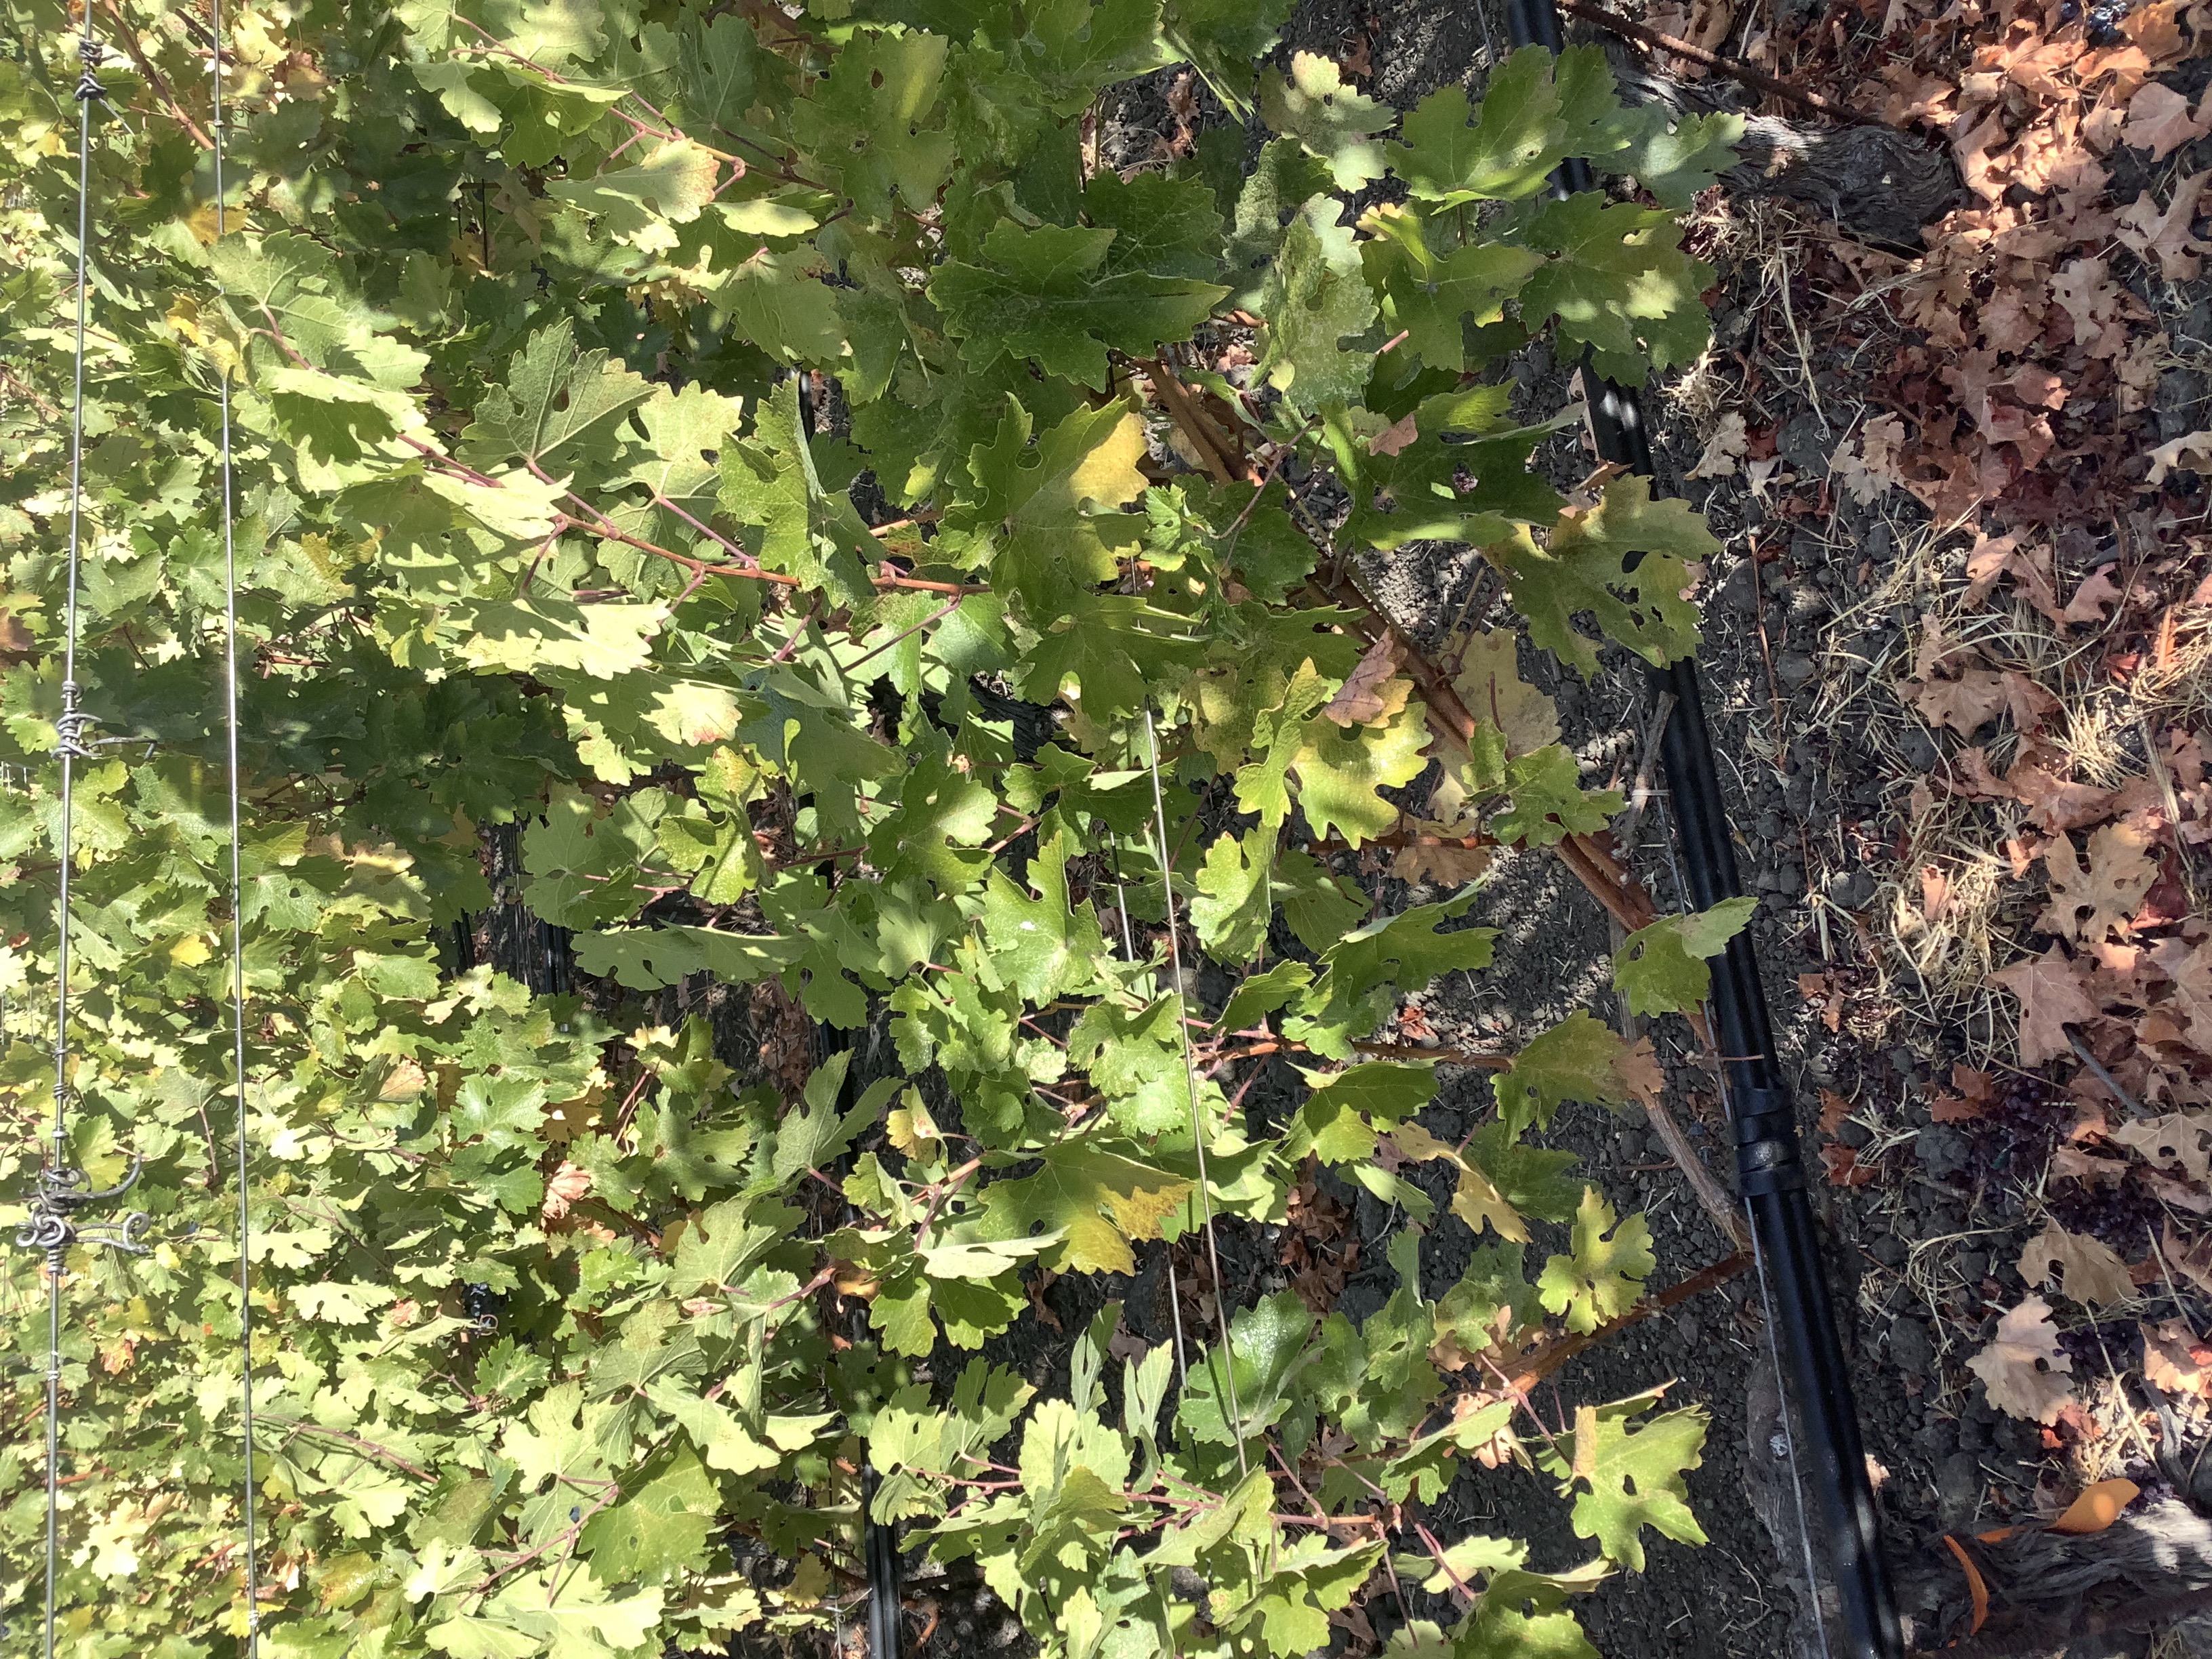
Label: No Virus